Shrule Abbey

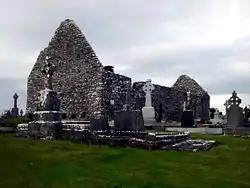
St Colman's Church, north of Shrule Abbey

Shrule Abbey is a former monastery and National Monument located in County Mayo, Ireland.